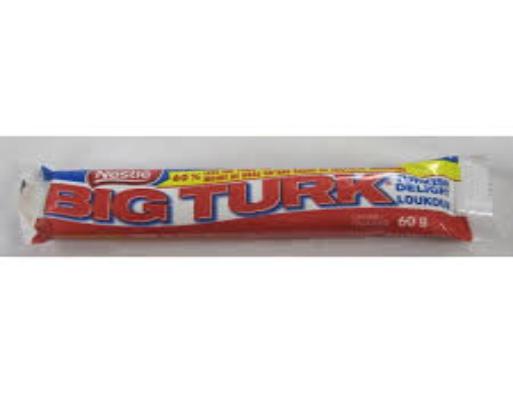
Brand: Big Turk
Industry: Food